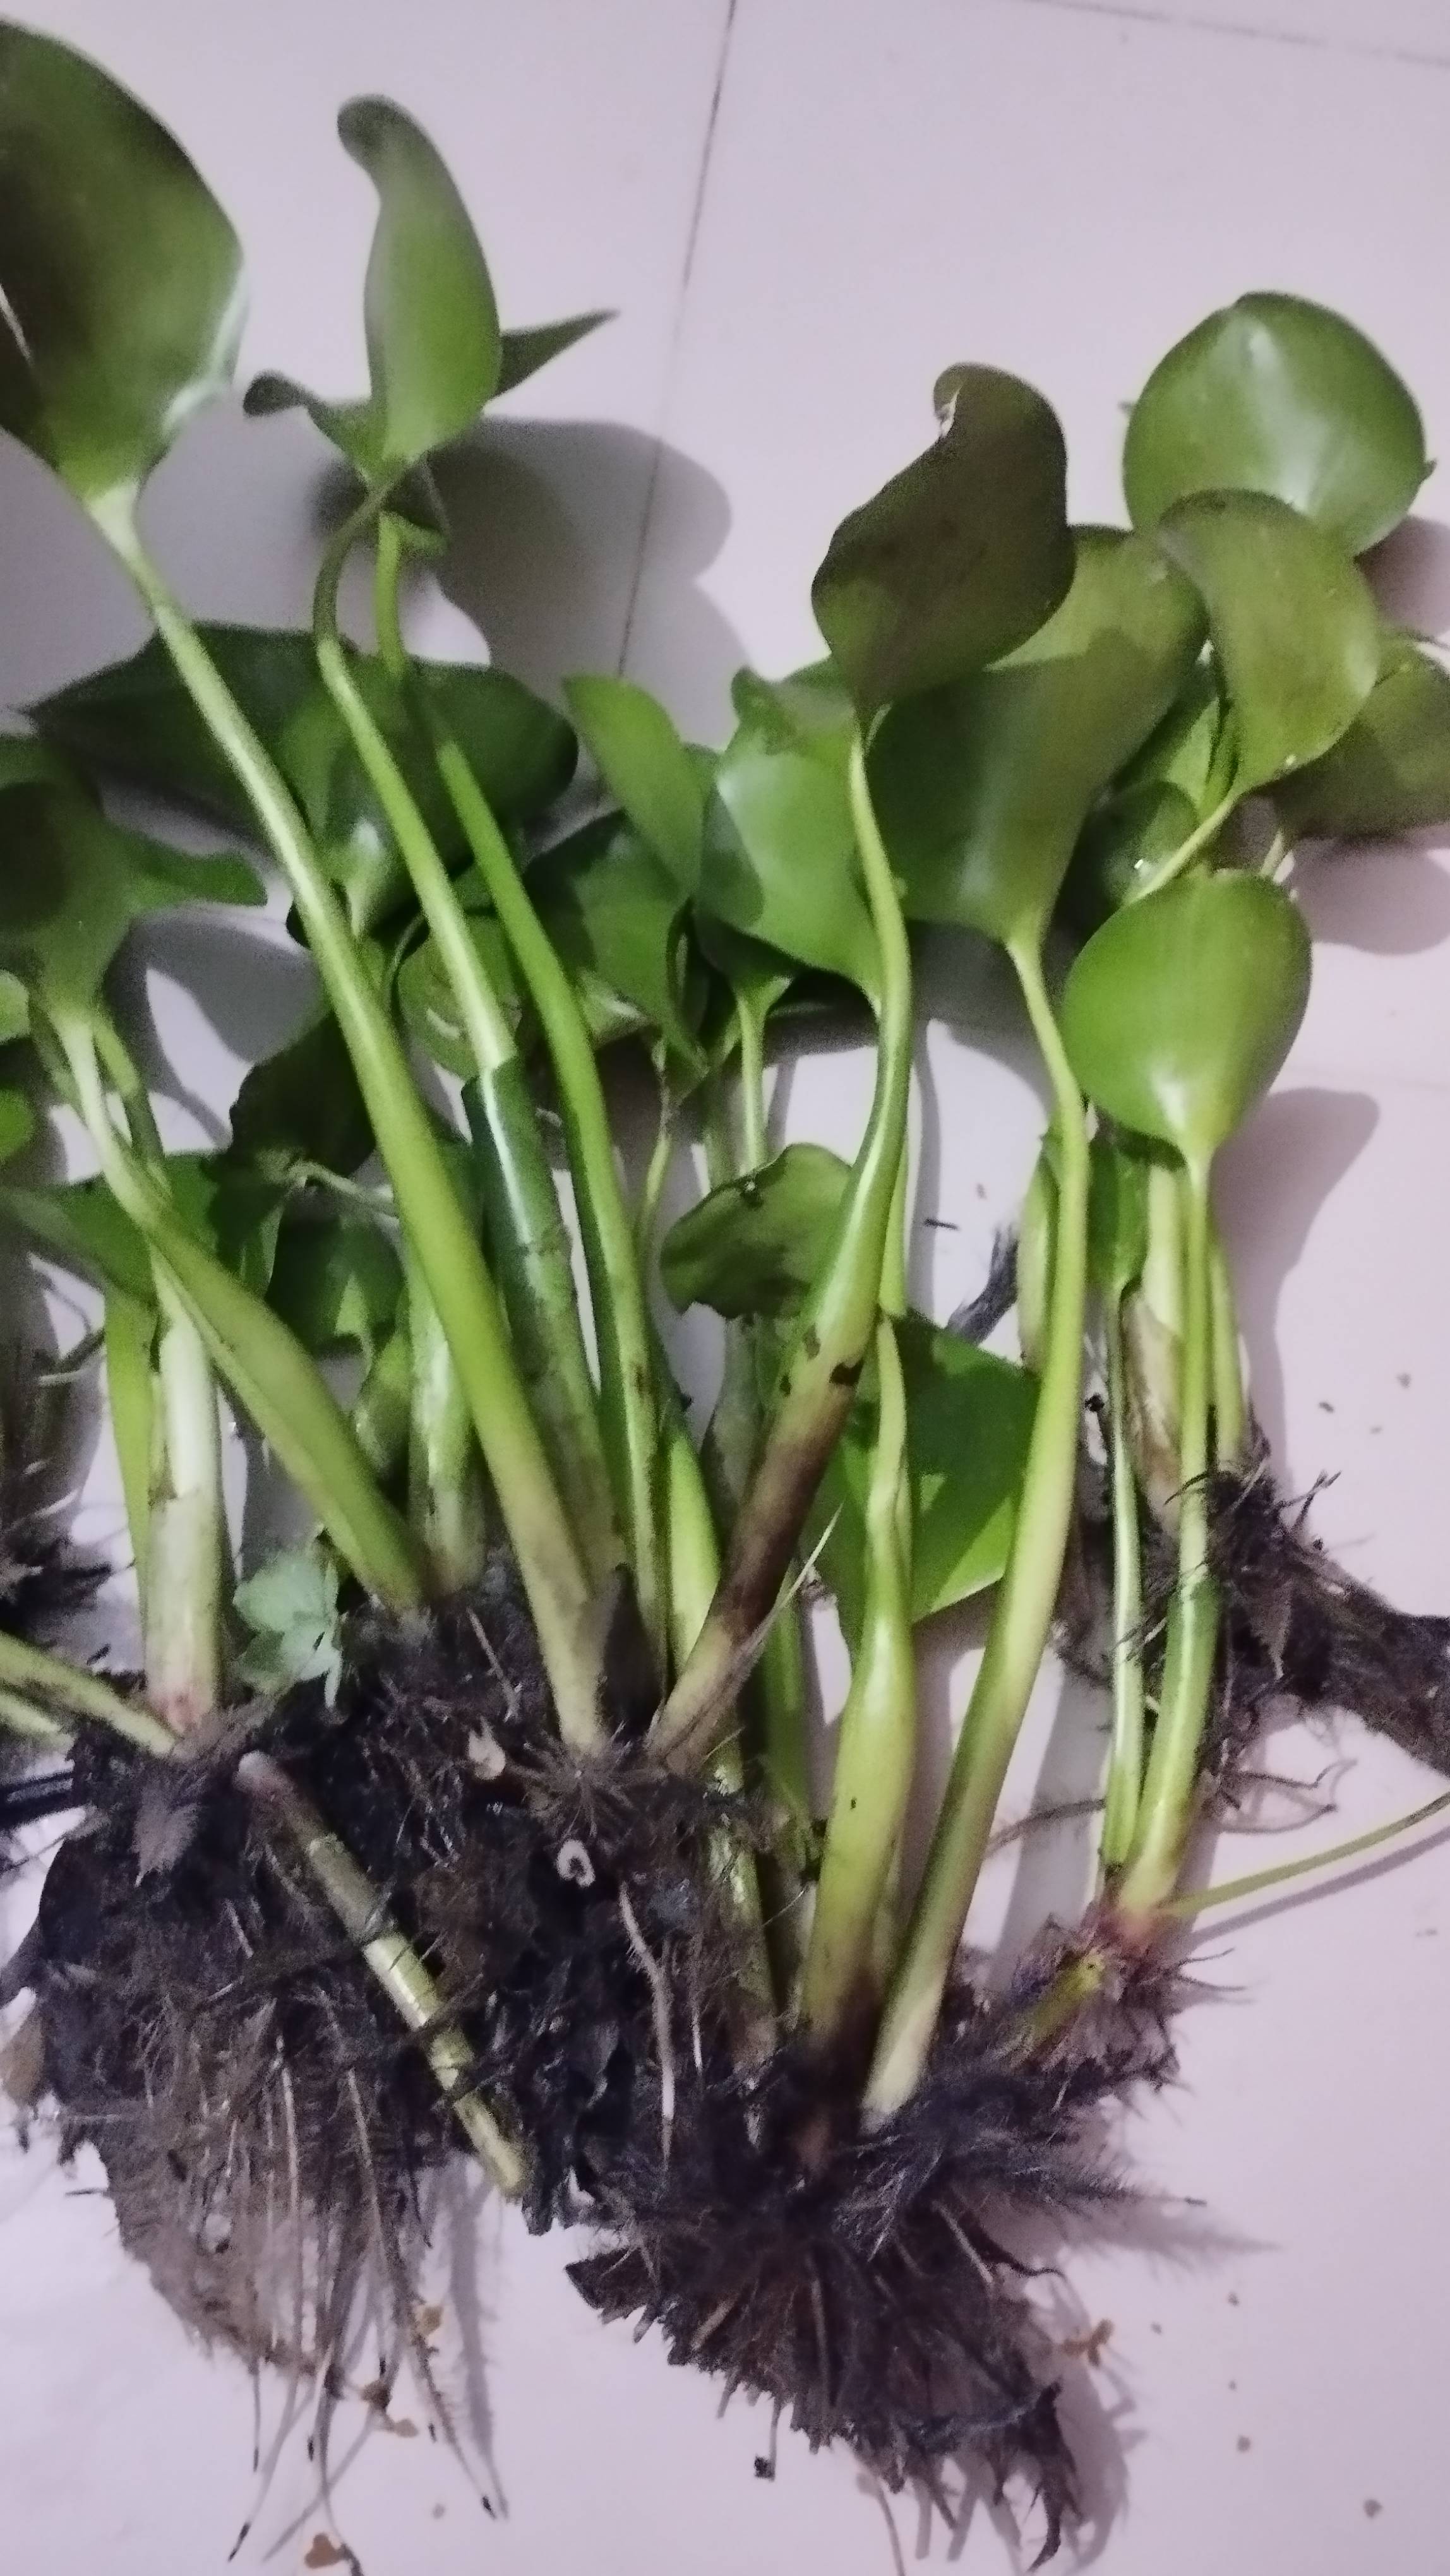
Species: Common Water Hyacinth (Eichornia crassipes)